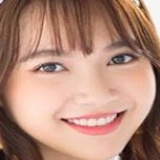
ca sĩ Jang Mi